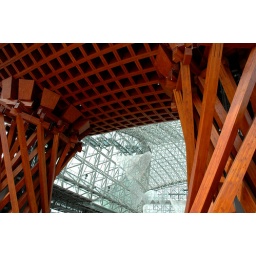
Big wooden tori installation in Kanazawa train station